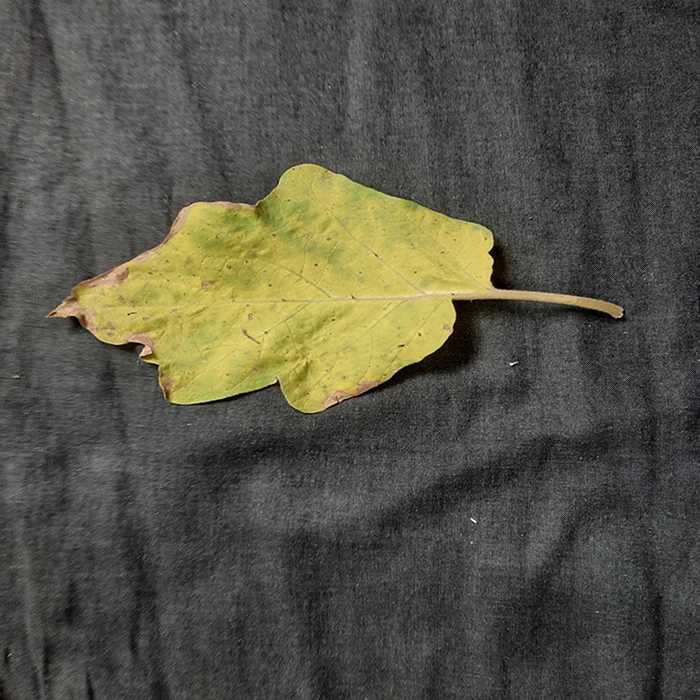
Plant: Eggplant
Label: Eggplant verticillium wilt